15th Alabama Infantry Regiment

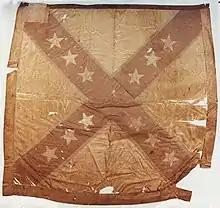
15th Alabama Infantry flag

The 15th Alabama Infantry Regiment was a Confederate volunteer infantry unit from the state of Alabama during the American Civil War. Recruited from six counties in the southeastern part of the state, it fought mostly with Robert E. Lee's Army of Northern Virginia, though it also saw brief service with Braxton Bragg and the Army of Tennessee in late 1863 before returning to Virginia in early 1864 for the duration of the war. Out of 1,958 men listed on the regimental rolls throughout the conflict, 261 are known to have fallen in battle, with sources listing an additional 416 deaths due to disease. 218 were captured (46 died), 66 deserted and 61 were transferred or discharged. By the end of the war, only 170 men remained to be paroled.